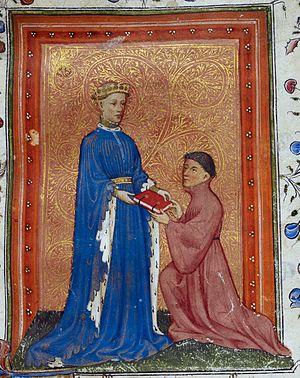
La guerre de Cent Ans est un conflit entrecoupé de trêves plus ou moins longues, opposant, de 1337 à 1453, la dynastie des Plantagenêt à celle des Valois et, à travers elles, le royaume d'Angleterre et celui de France. Le terme même de « guerre de Cent Ans » est une construction historiographique établie au XIXᵉ siècle, pour regrouper cette succession de conflits.
John de Mowbray, 2ᵉ duc de Norfolk, 9ᵉ baron Segrave, 8ᵉ baron Mowbray, chevalier de l'Ordre de la Jarretière, comte-maréchal était un noble anglais.
Henri V, né le 16 septembre 1386 à Monmouth dans la principauté de Galles et mort le 31 août 1422 au château de Vincennes, duc de Cornouailles et de Lancastre, est roi d'Angleterre de 1413 à 1422. Il est le second monarque issu de la maison de Lancastre qui a succédé aux Plantagenêt.
Henri IV est roi d'Angleterre de 1399 à sa mort. Il est également seigneur d'Irlande de 1399 à 1413, et revendique les prétentions de son grand-père Édouard III sur le trône de France, en pleine guerre de Cent Ans. Il voit le jour au château de Bolingbroke dans le Lincolnshire, ce qui lui vaut son autre nom, Henri Bolingbroke.